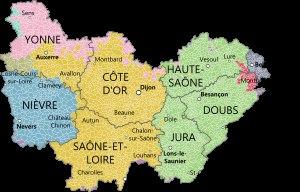
La Bourgogne-Franche-Comté est une région administrative située dans le Centre-Est de la France. D'une superficie de 47 784 km², elle est la cinquième plus vaste des treize régions de France métropolitaine et rassemble huit départements : la Côte-d'Or, le Doubs, la Haute-Saône, le Jura, la Nièvre, la Saône-et-Loire, le Territoire de Belfort et l'Yonne. Sa population s'élevait à 2 811 423 habitants en 2017, ce qui en faisait la troisième région la moins peuplée et la deuxième la moins densément peuplée. Son chef-lieu est Dijon tandis que Besançon accueille le siège du conseil régional.